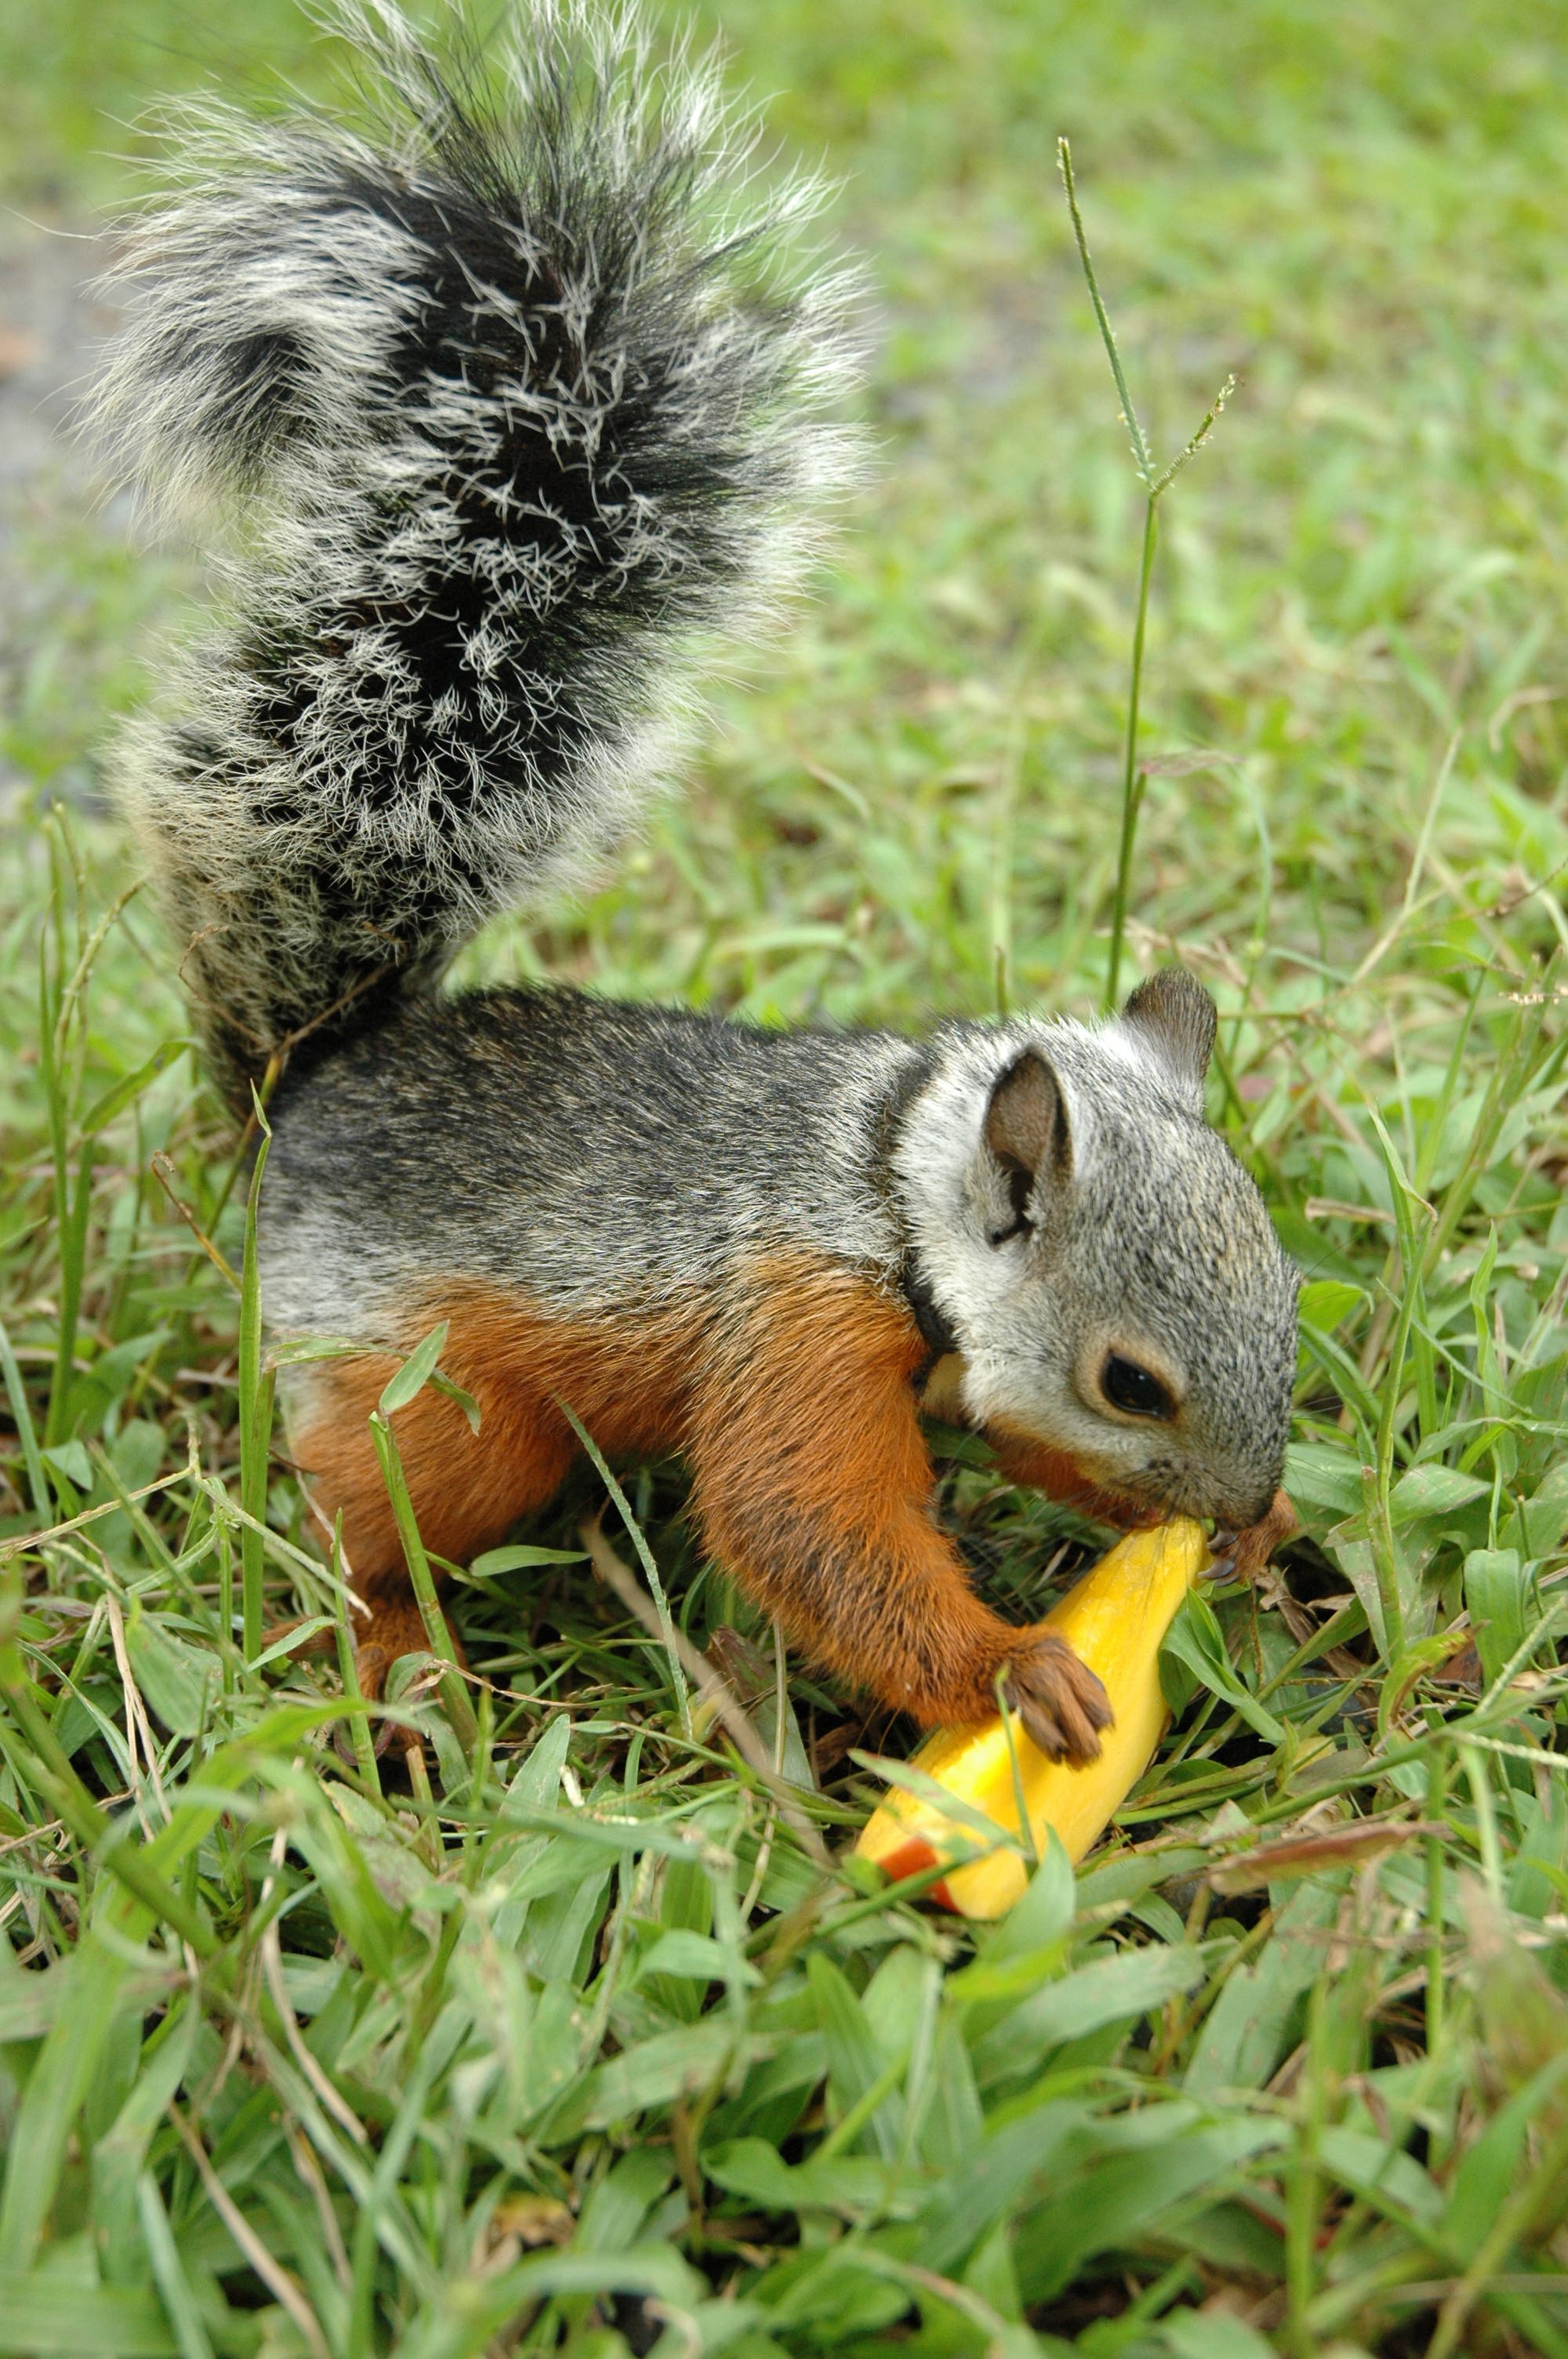
grass, animal, wildlife, mammal, squirrel, rodent, fauna, vertebrate, fox squirrel